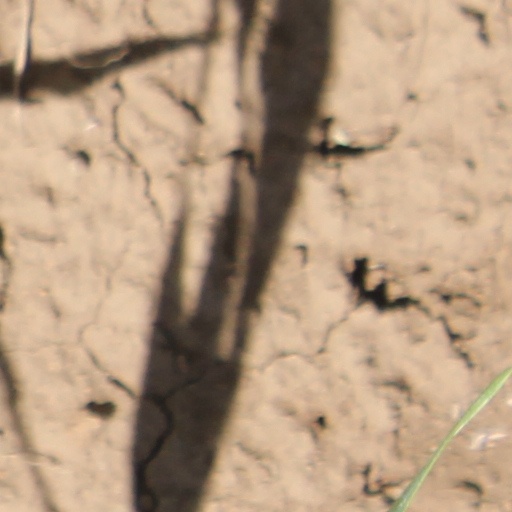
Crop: wheat